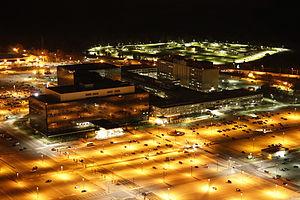
La National Security Agency est un organisme gouvernemental du département de la Défense des États-Unis, responsable du renseignement d'origine électromagnétique et de la sécurité des systèmes d'information du gouvernement américain.